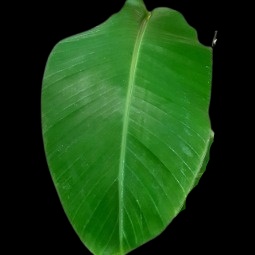
Label: Healthy